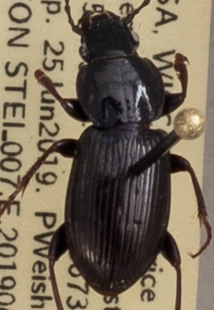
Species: Pterostichus pensylvanicus
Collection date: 2019-06-25
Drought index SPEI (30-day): -0.084
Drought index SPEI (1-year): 1.28
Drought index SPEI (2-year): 1.084